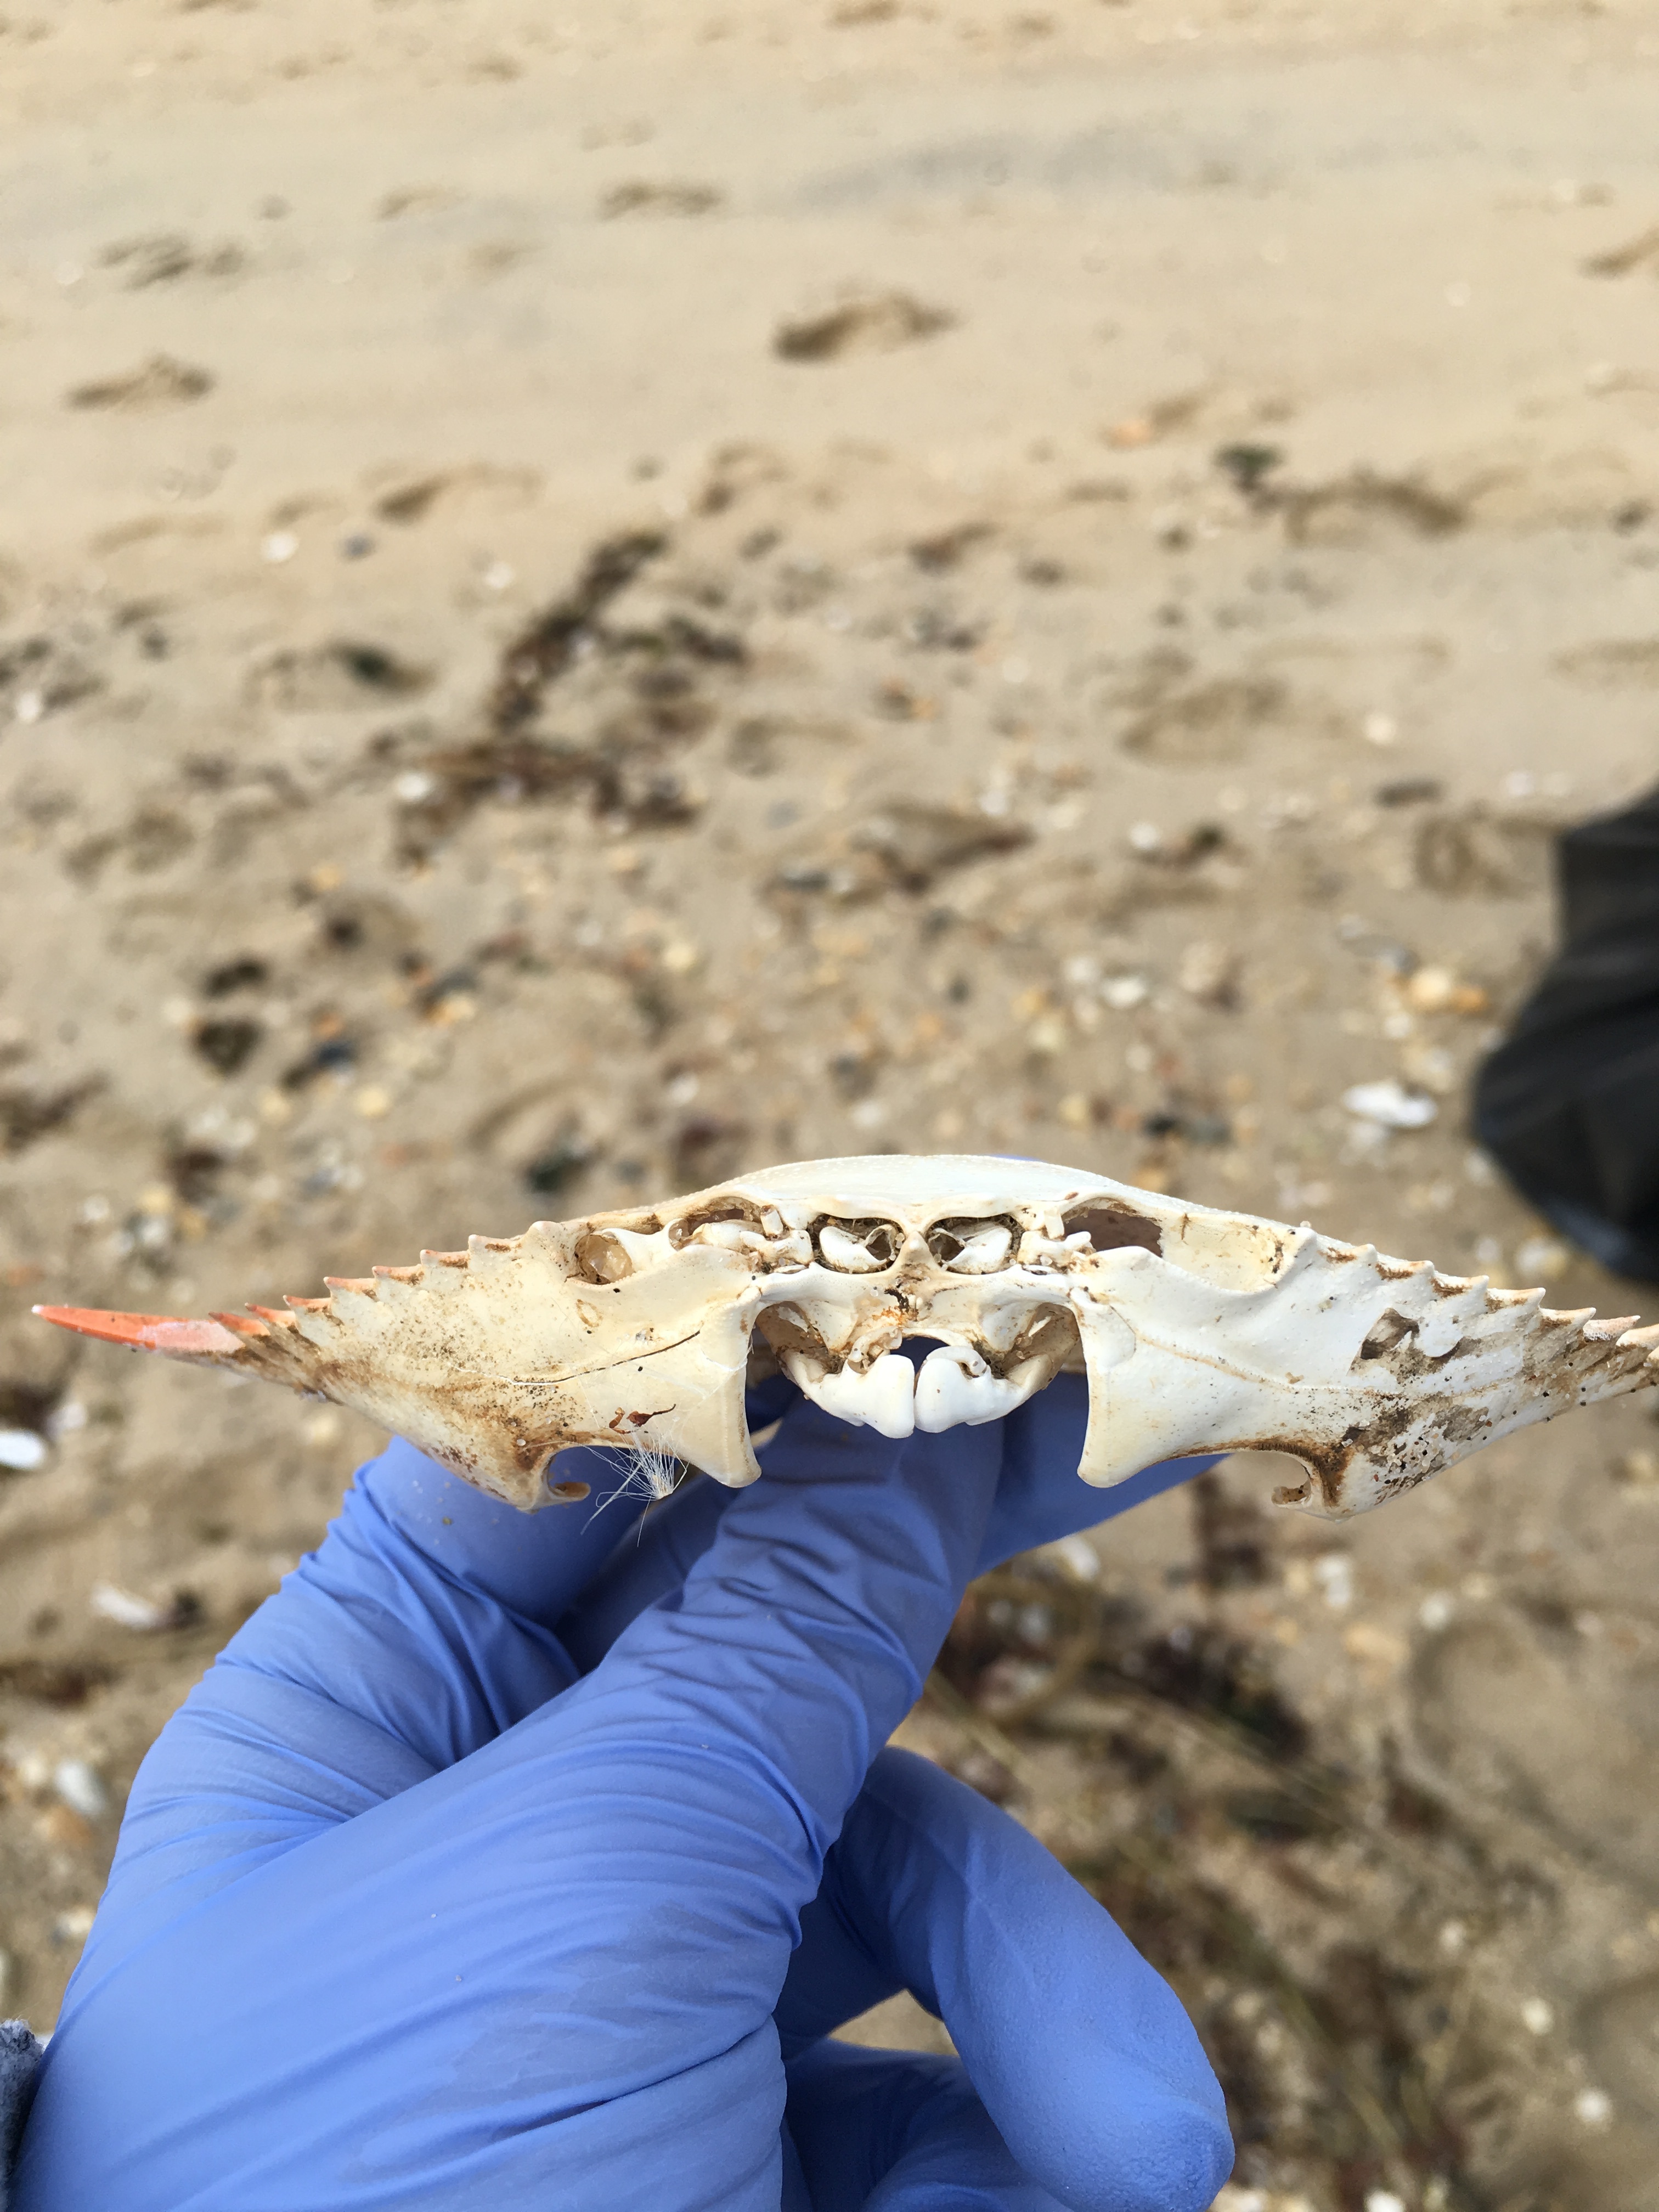
sea, sand